An Lushan

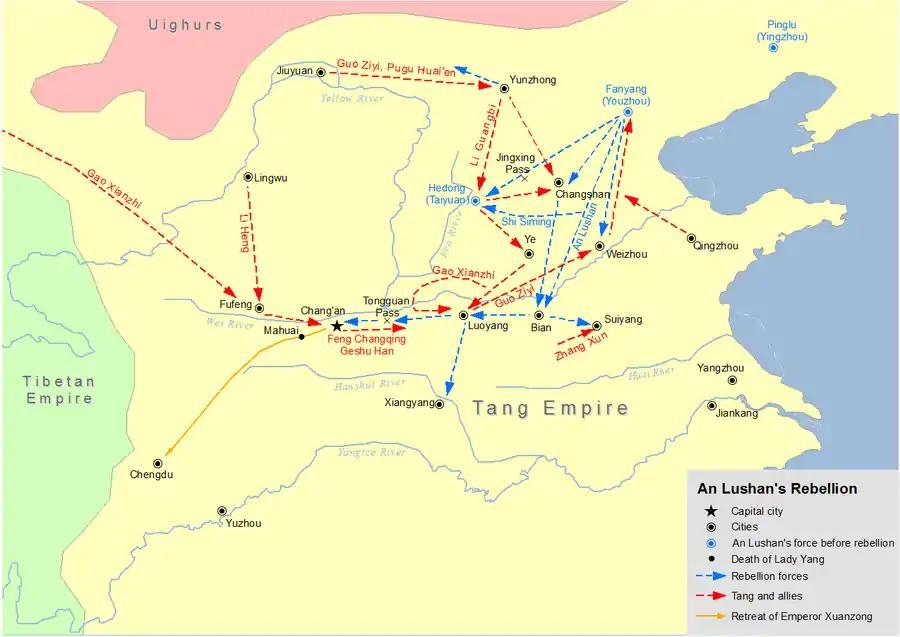
Map of An Lushan Rebellion

Emperor Xuanzong initially agreed, but after the edict was drafted, Xuanzong delayed and instead sent the eunuch Fu Qiulin to send fresh fruits to An and to observe him—upon which An was alleged to bribe Fu into submitting a favorable report. Yang, however, persisted in his reports against An. Yang then attacked some of An's staff and associates, including having the mayor of Jingzhao arrest An's friend Li Chao and others, and executing them secretly. An Qingzong, who was then at Chang'an, reported Yang's attack to An Lushan, causing considerable concern to An Lushan, who, thereafter, refused to attend the funeral of an imperial prince in summer 755, and did not offer to send a large number of horses to Chang'an that autumn, which aroused the suspicions of Emperor Xuanzong. Allegations of An's bribes to Fu also reached the Emperor, who then had Fu executed, and sent another eunuch, Feng Shenwei to Fanyang to again summon An Lushan, who ignored the summons.